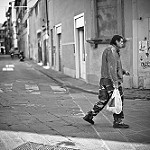
Label: street